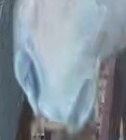
Face region: mouth_nostrils (mouth_chin_nostrils_and_profile)
Pain indicator: moderately_present